Kinkaku-ji

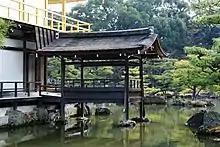
The fishing deck and small islets at the rear of the pavilion

The is a three-story building on the grounds of the Rokuon-ji temple complex. The top two stories of the pavilion are covered with pure gold leaf. The pavilion functions as a "shariden" (舎利殿), housing relics of the Buddha (Buddha's Ashes). The building was an important model for Ginkaku-ji (Silver Pavilion Temple) and Shōkoku-ji, which are also located in Kyoto. When these buildings were constructed, Ashikaga Yoshimasa employed the styles used at Kinkaku-ji and even borrowed the names of its second and third floors.